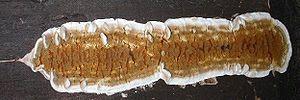
La ou le mérule, appelé aussi « champignon des maisons », « champignon des charpentes » ou encore « mérule des maisons », est un nom vernaculaire ambigu qui est utilisé pour désigner plusieurs espèces de champignons lignivores. En français, il est le plus souvent utilisé pour désigner l'espèce la plus couramment responsable de la dégradation des bois d'œuvre : Serpula lacrymans, dont le nom scientifique était autrefois Merulius lacrimans.